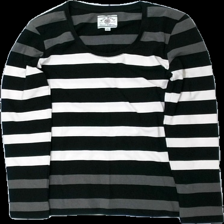
View: front
Type: Top
Category: Ladies
Brand: Miss Milla
Colors: Brown, Black, White
Material: 100% bomull
Pattern: Striped
Cut: C-collar
Size: S
Season: All
Price range: <50
Recommended usage: Reuse
Description: randig långärmad tröja